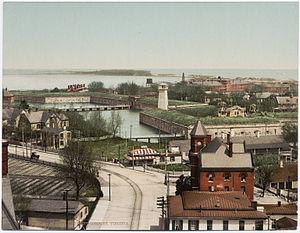
Old Point Comfort, anciennement Point Comfort, est un cap de la ville indépendante de Hampton, en Virginie. Il est situé à l'extrémité de la péninsule de Virginie à l'embouchure d'Hampton Roads.